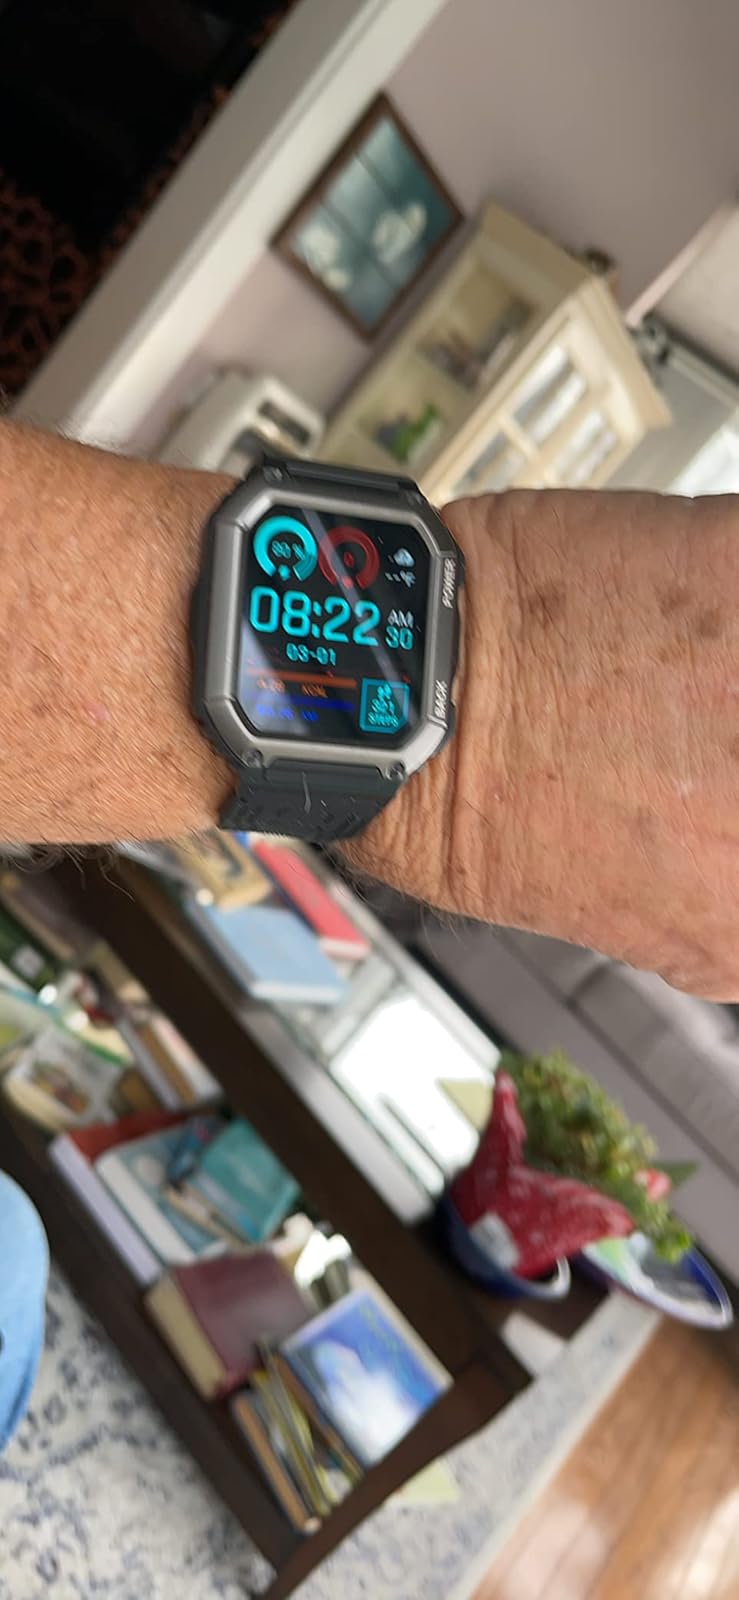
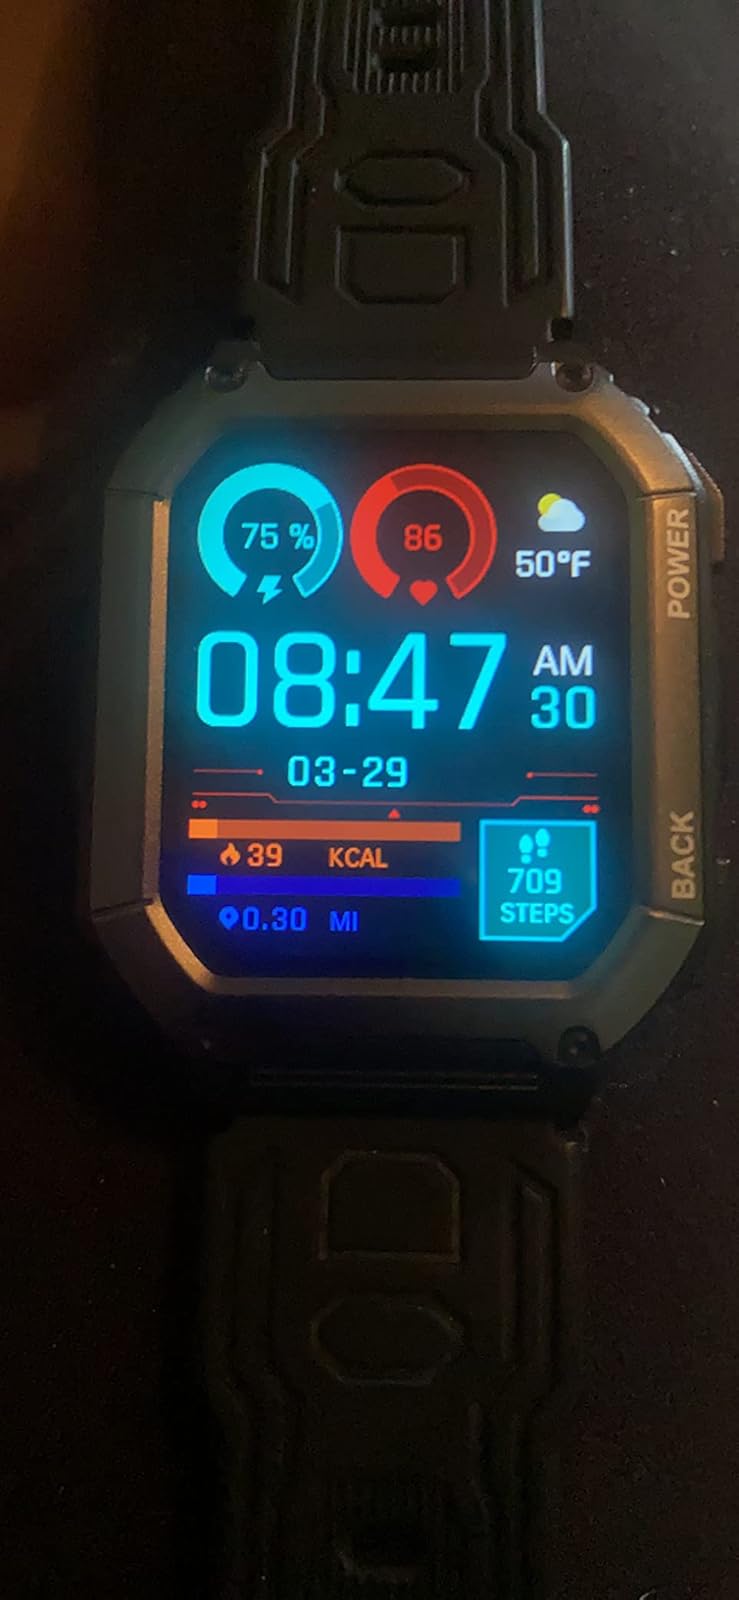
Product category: smartwatch
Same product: yes